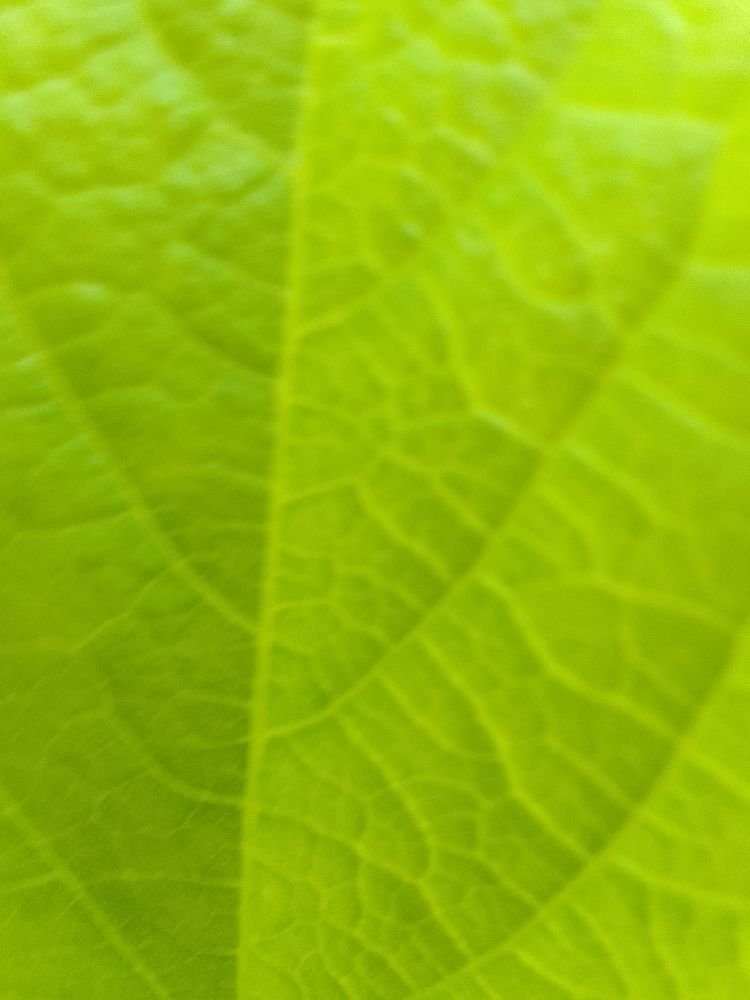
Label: healthy